History of the Doge's Palace in Venice

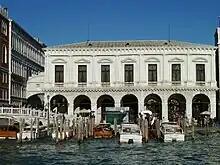
The New Prisons along the Riva degli Schiavoni

On the night of September 14, 1483 (but according to other sources in the year 1479) a disastrous fire broke out in the rooms facing the Rio di Palazzo, and more precisely in the Palatine Chapel, destroying the adjacent rooms and various works of art. Domenico Malipiero, a chronicler, testified that the aforementioned fire broke out when a candle set fire to a painted panel located near the altar on which it was placed, which in turn caught fire. After some people living on the other side of the canal warned Doge Giovanni Mocenigo, he too found refuge on the other bank. The doge's seat was moved to a private house belonging to the Duodo family, which was put in communication with the doge's palace.